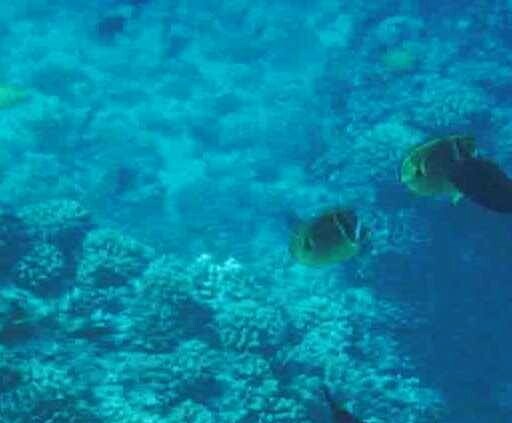
Chaetodon lunula (Raccoon Butterflyfish)